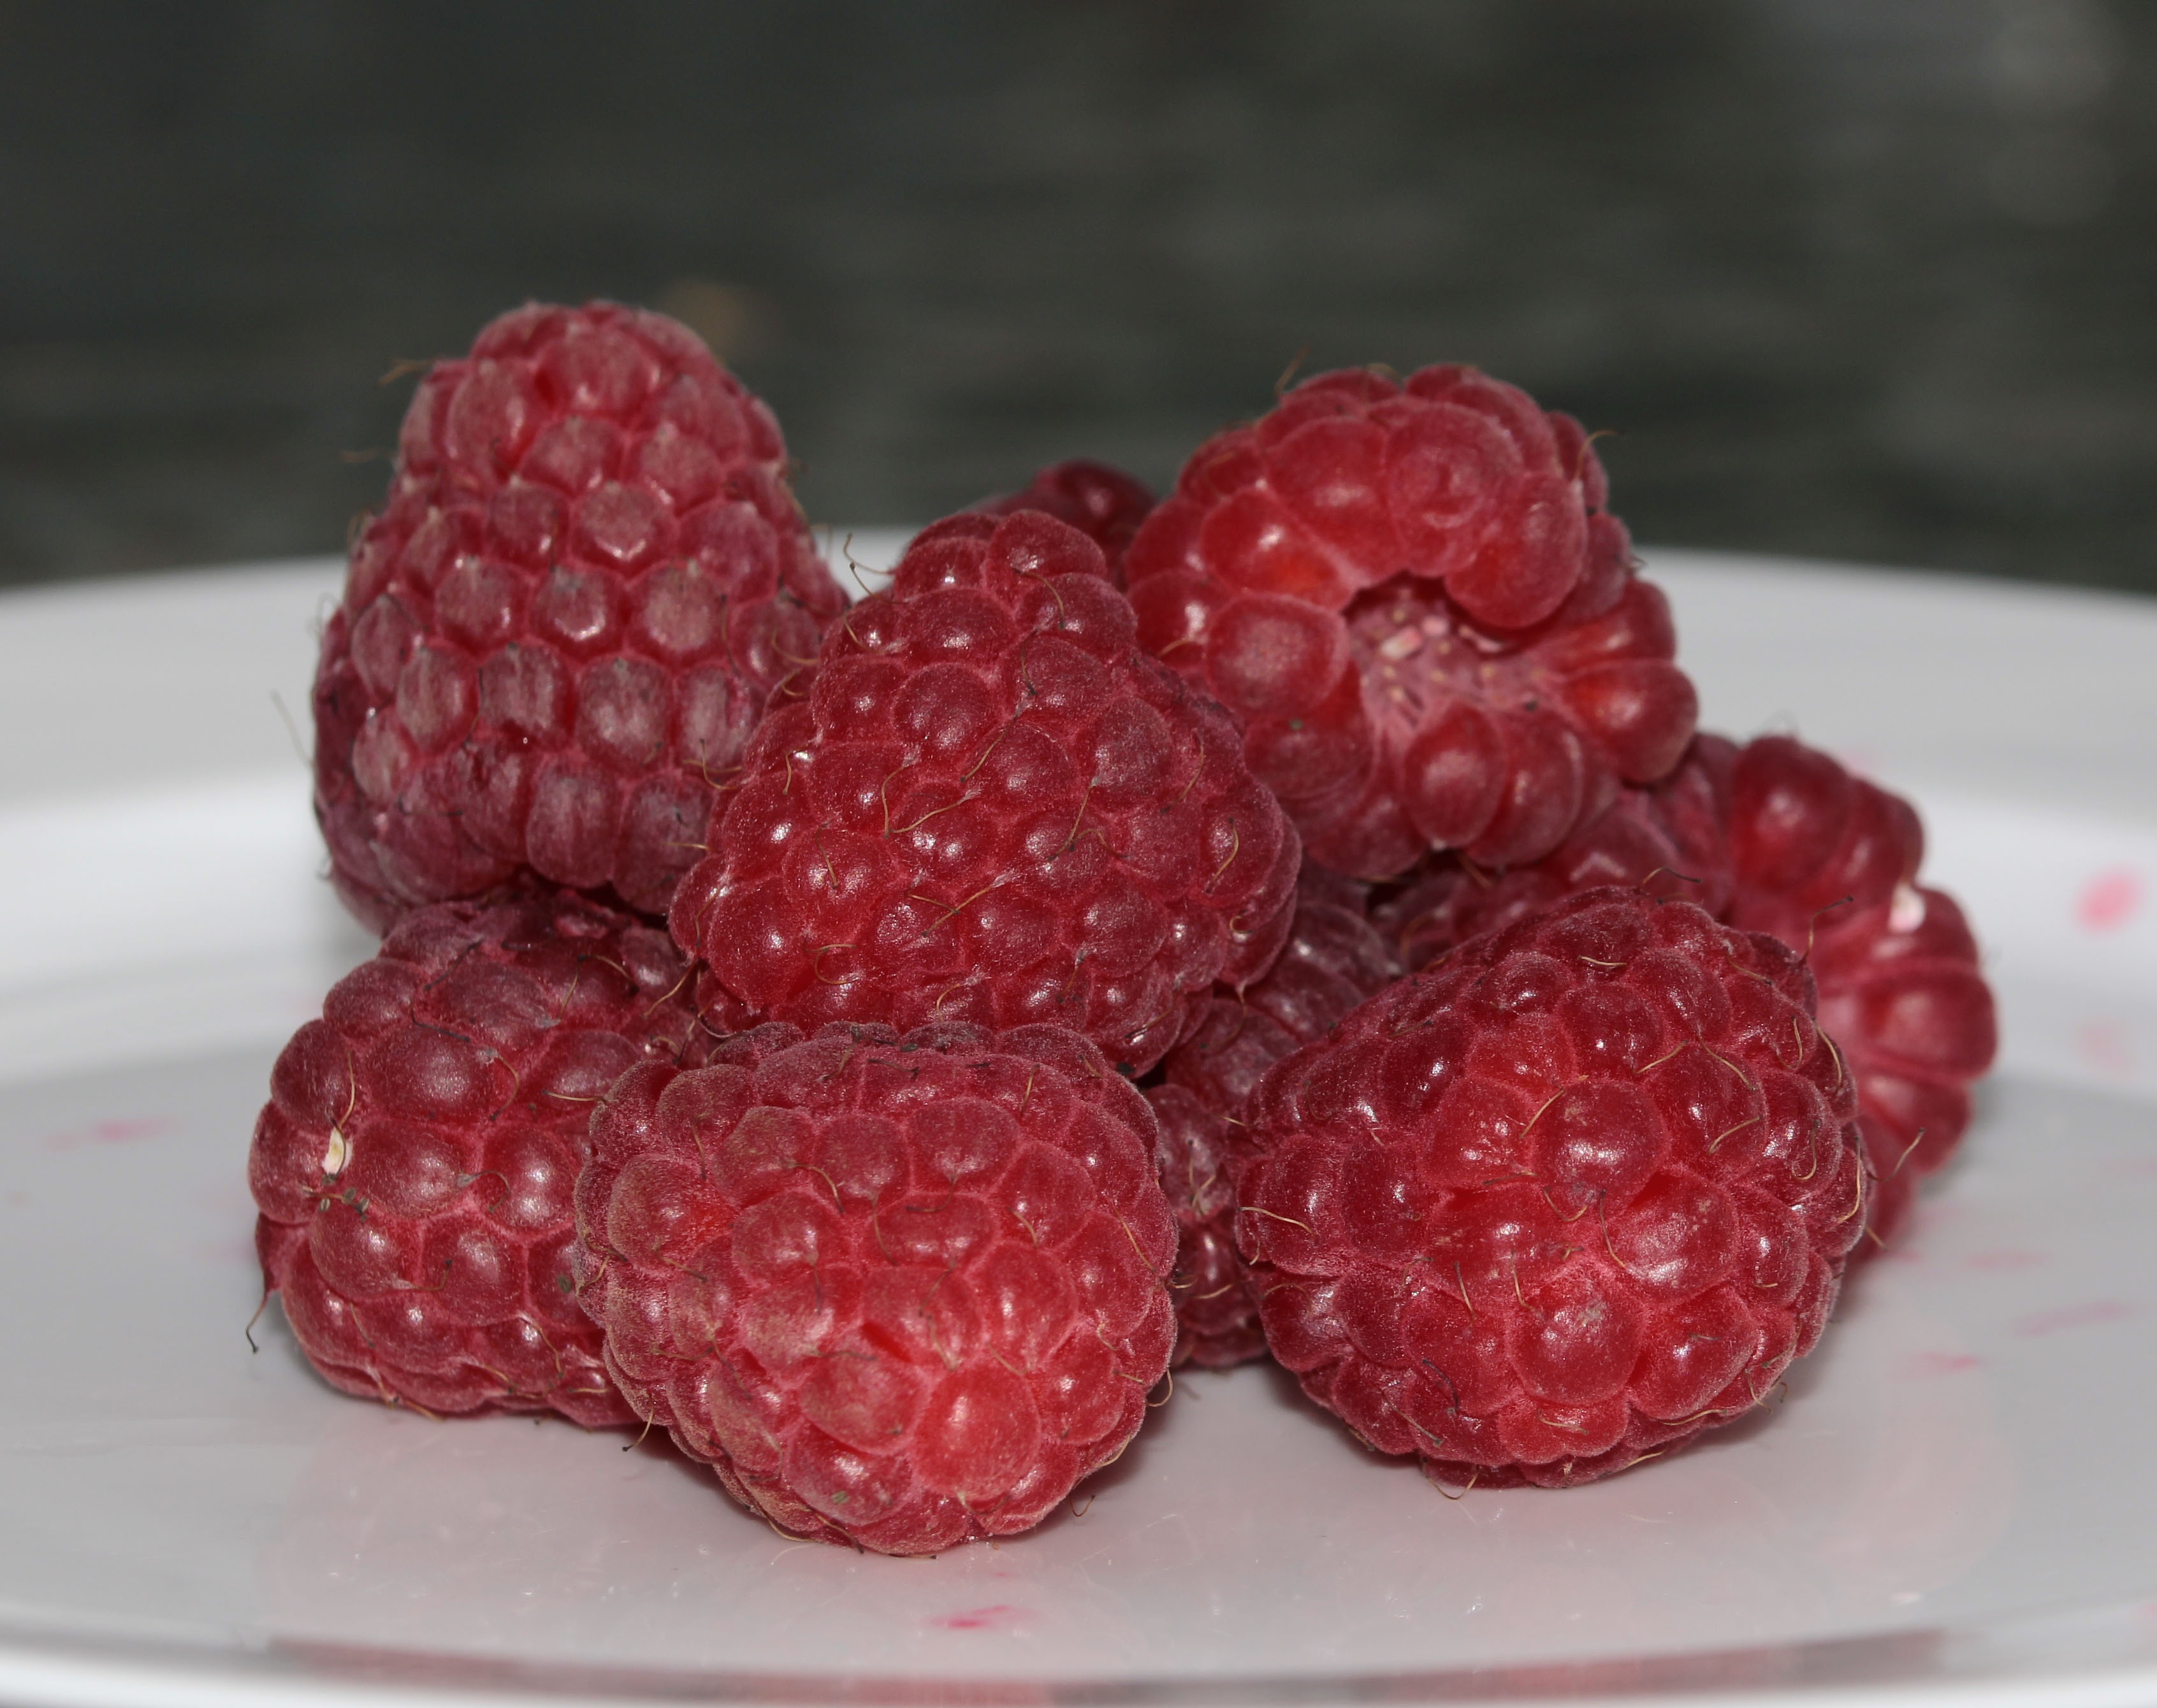
plant, raspberry, fruit, berry, sweet, food, red, produce, eat, delicious, blackberry, berries, raspberries, soft fruit, frutti di bosco, rubus idaeus